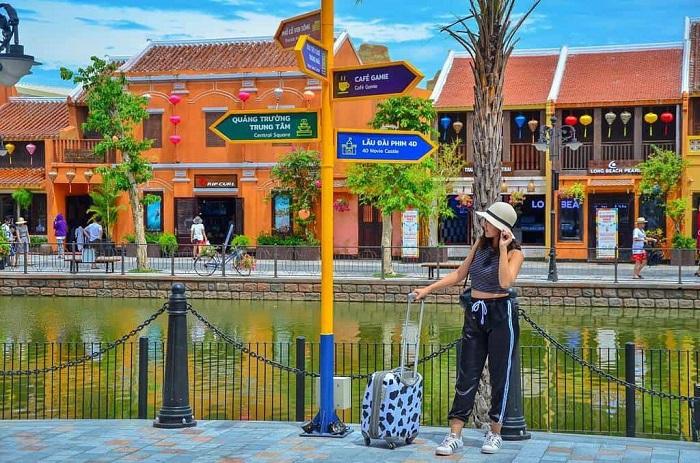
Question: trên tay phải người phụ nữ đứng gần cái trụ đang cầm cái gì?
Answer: cầm quay kéo vali